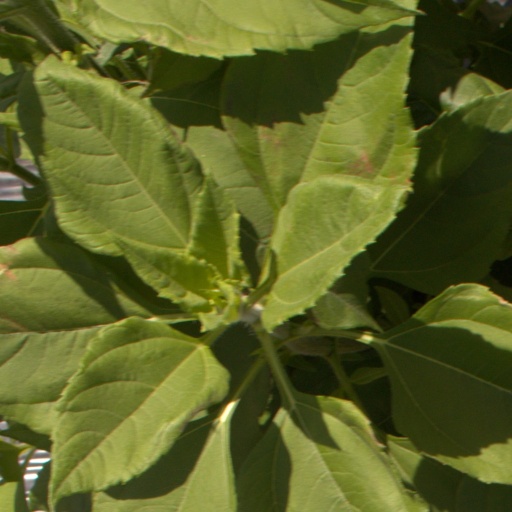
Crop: Jerusalem artichoke